Steve Winwood

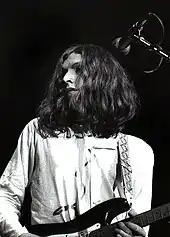
Winwood on stage with Traffic (1973)

Following Traffic's split, Winwood formed the supergroup Blind Faith, along with former Cream members Eric Clapton (guitar) and Ginger Baker (drums), and former Family member Ric Grech (bass). The band produced only one album, which reached No. 1 in both the UK and US, and included "Can't Find My Way Home". The band was short-lived owing to Clapton's greater interest in Blind Faith's opening act on tour, Delaney & Bonnie & Friends; Clapton left the band at the tour's completion, bringing Blind Faith to an end.